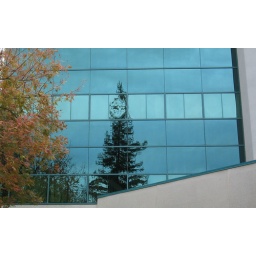
A tree reflecting in a building at CSUS, CA.